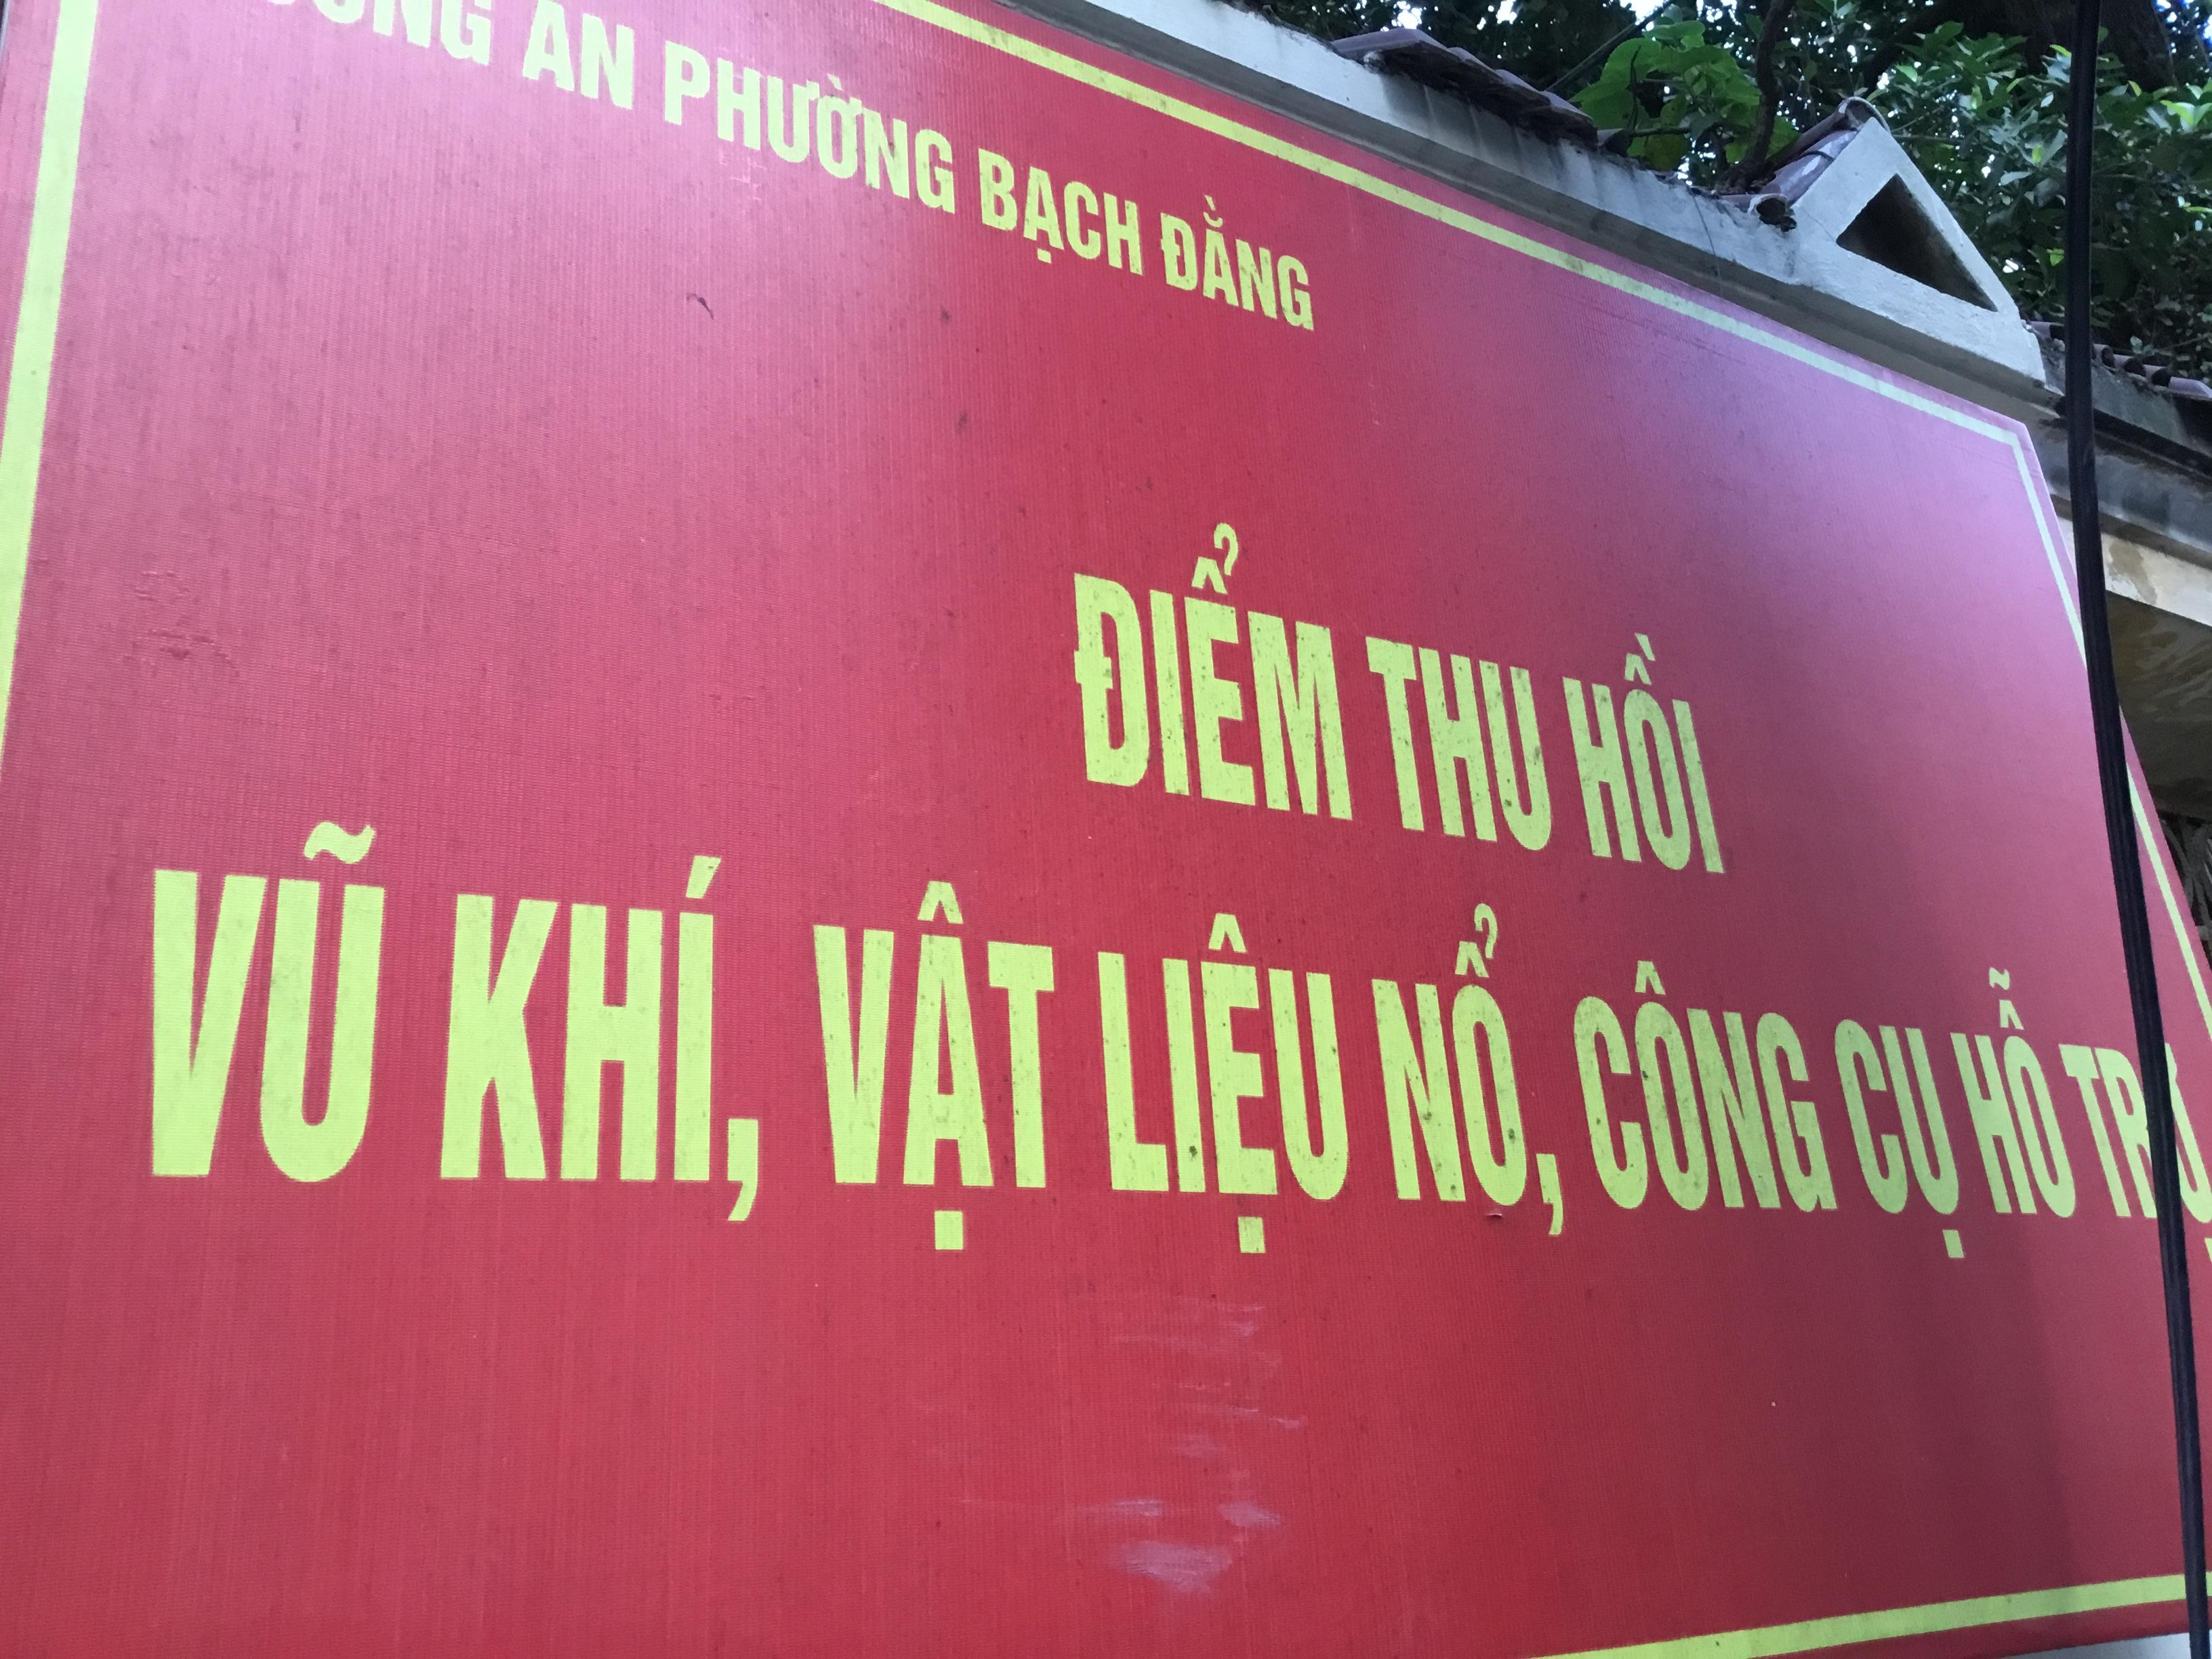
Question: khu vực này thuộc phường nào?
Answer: khu vực này thuộc phường bạch đằng